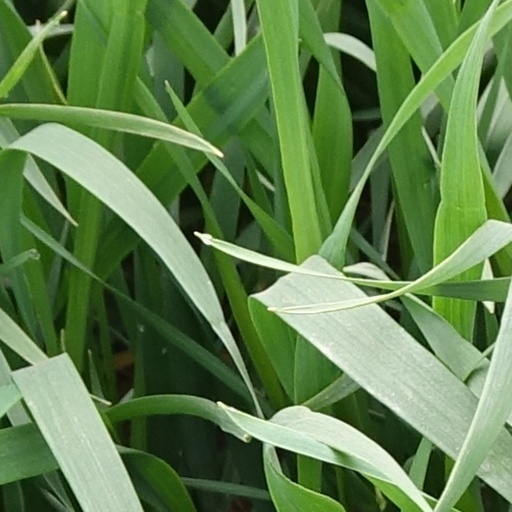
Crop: wheat